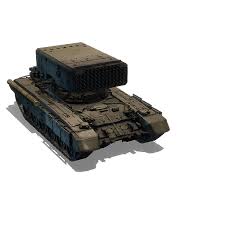
Label: TOS-1